Inuit group

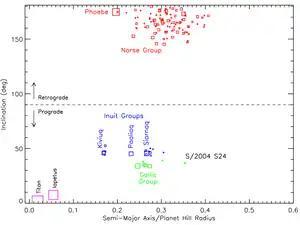
Diagram illustrating the orbits of the irregular satellites of Saturn, showing the three Inuit subgroups. The inclination and semi-major axis are represented on the Y and X-axis, respectively. The satellites with inclinations below 90° are prograde, those above 90° are retrograde. The X-axis is labeled in terms of Saturn's Hill radius.

The Inuit group is a dynamical grouping of the prograde irregular satellites of Saturn which follow similar orbits. Their semi-major axes range between 11 and 19 Gm, their inclinations between 43° and 51°, and their eccentricities between 0.08 and 0.39. They take an average of 2 years to orbit Saturn.